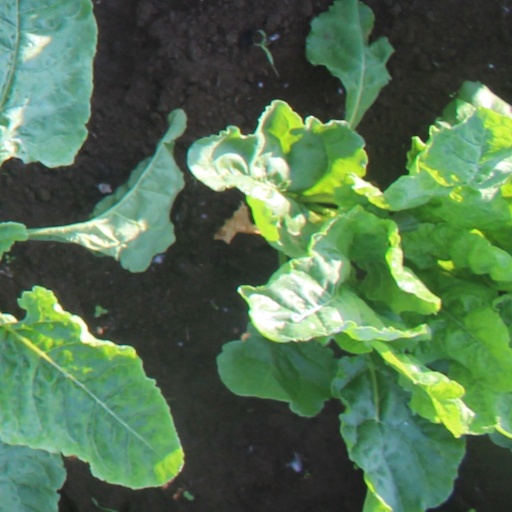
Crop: sugar beet